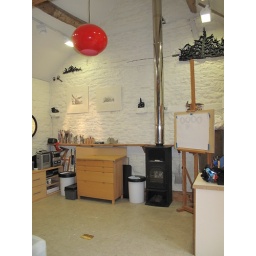
barn studio interior showing stone wall and wood burning stove, studio also has under floor heating